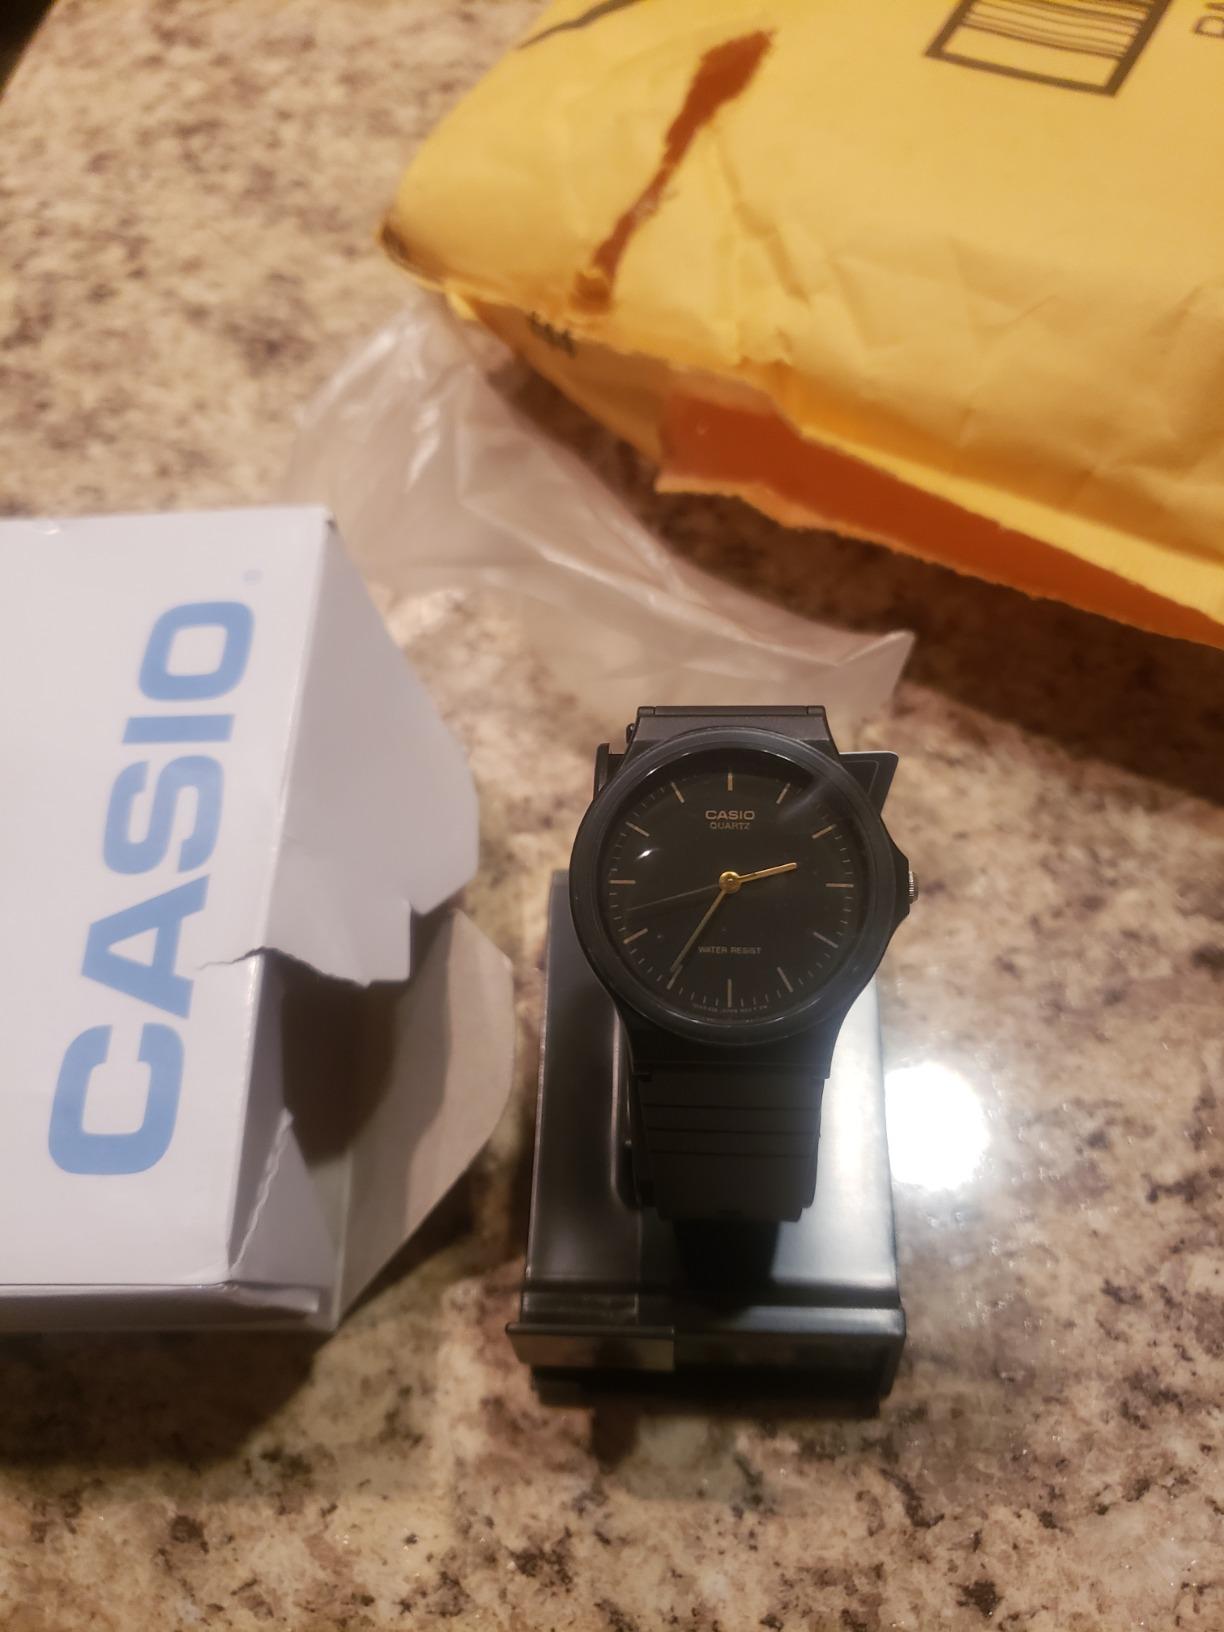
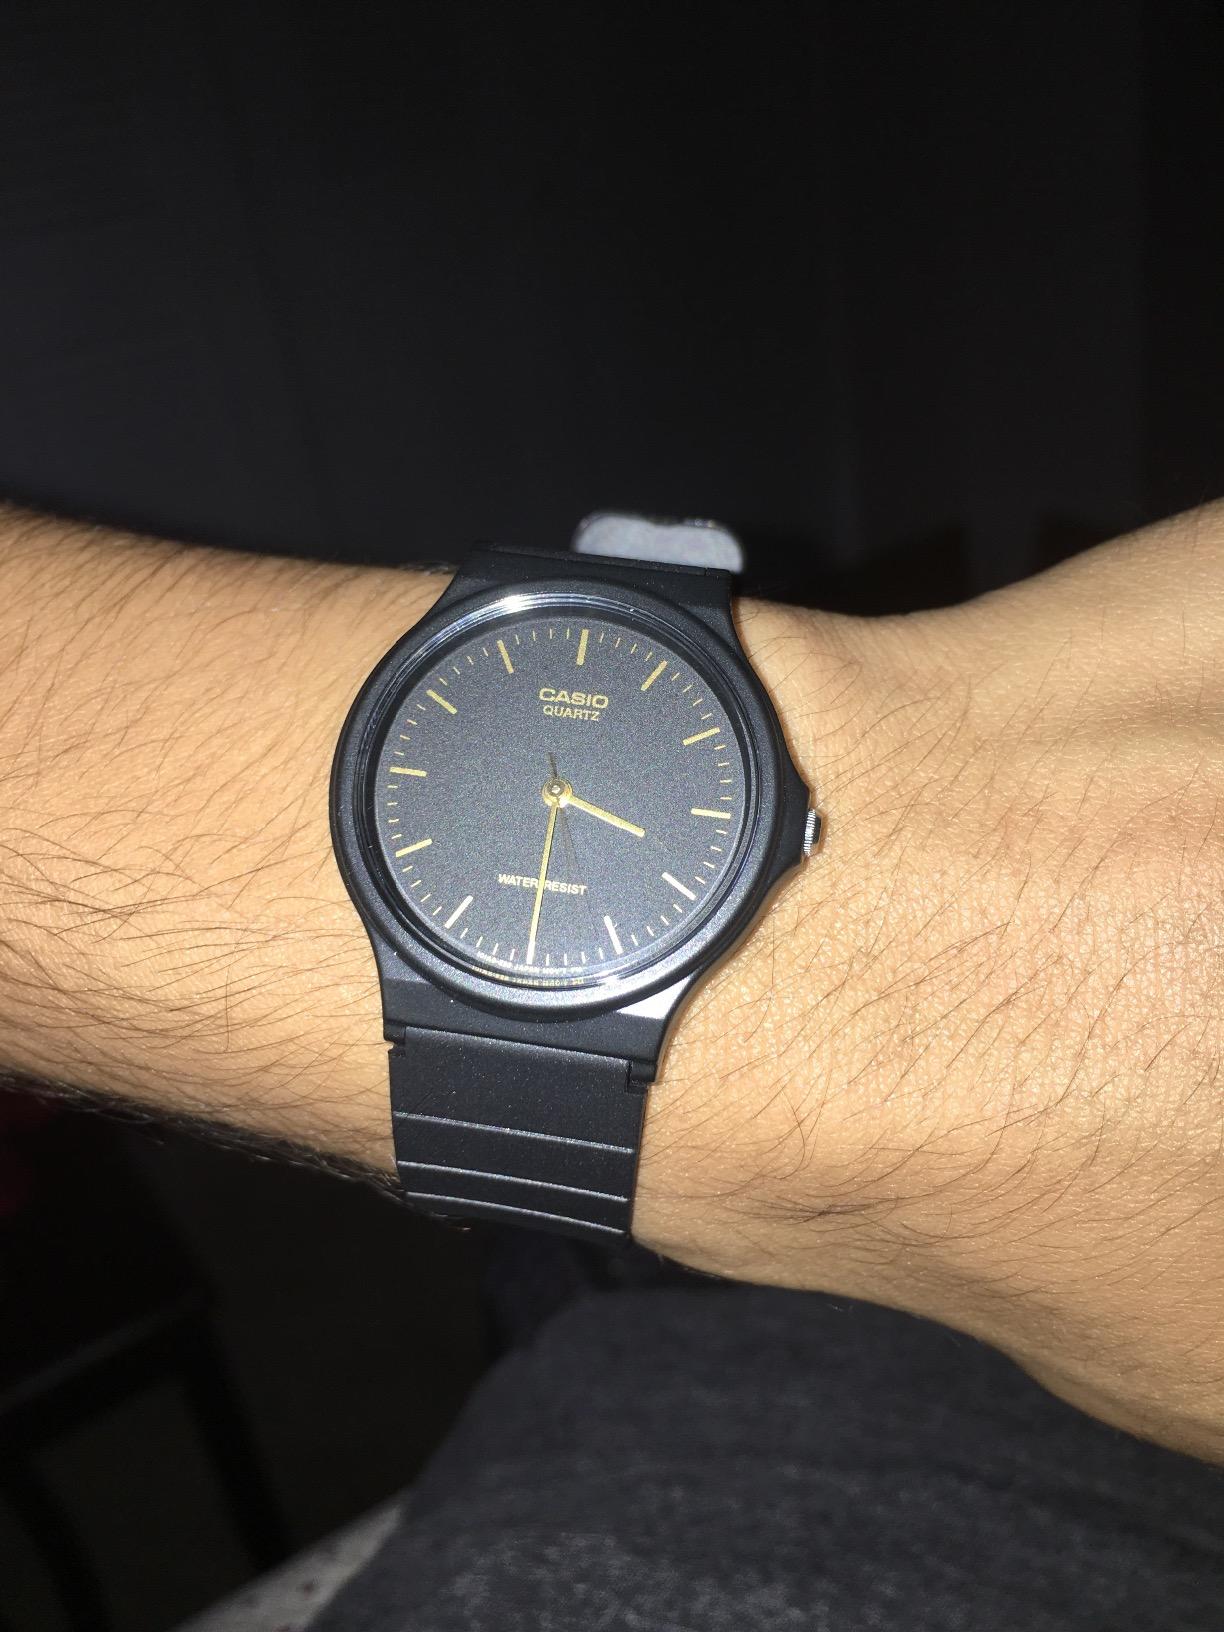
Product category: accessories_watch
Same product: yes